Question: What is green?
Tambaya: Mene kore?
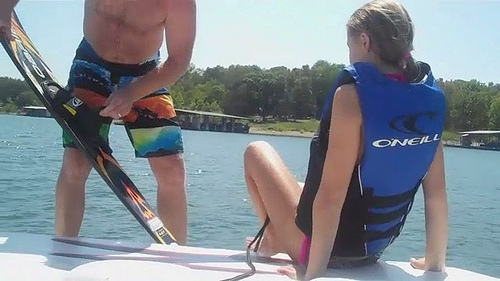
Answer: Trees.
Amsa: Bishiyu.